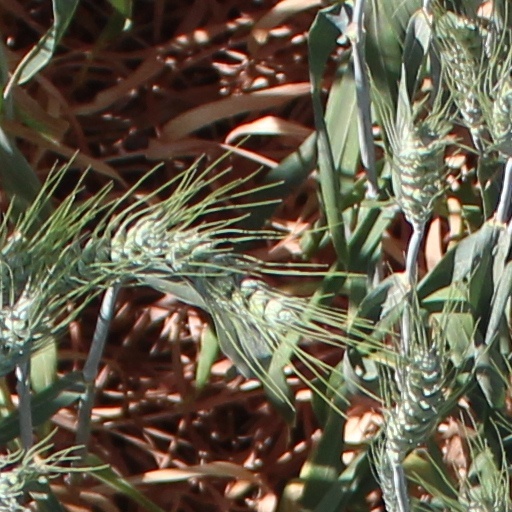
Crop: wheat